1966 smallpox outbreak in the United Kingdom

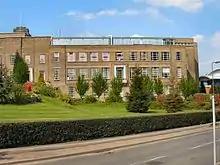
The East Wing of the University of Birmingham Medical School

The 1966 smallpox outbreak in the United Kingdom was an outbreak of mild smallpox which began with Tony McLennan, a photographer at the Medical School in Birmingham, which housed a smallpox laboratory and where 12 years later the last fatal smallpox outbreak would occur, also beginning with a medical photographer.